Ken Brown (footballer)

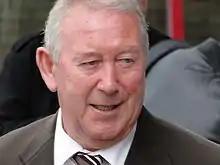
Brown at Upton Park, 2010

Kenneth Brown (born 16 February 1934) is an English former football player and manager. As player, he made more than 400 appearances in the Football League representing West Ham United, where he spent the majority of his career, and Torquay United, and was capped once for the England national team. As manager, he took charge of Norwich City, Shrewsbury Town and Plymouth Argyle.